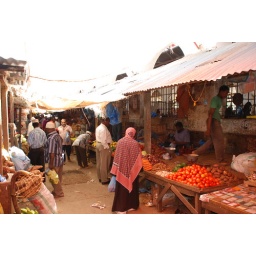
Spice and fruit and Veg market in Stone Town